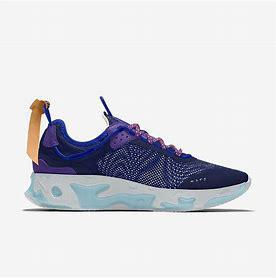
Brand: Nike
Model: React Live